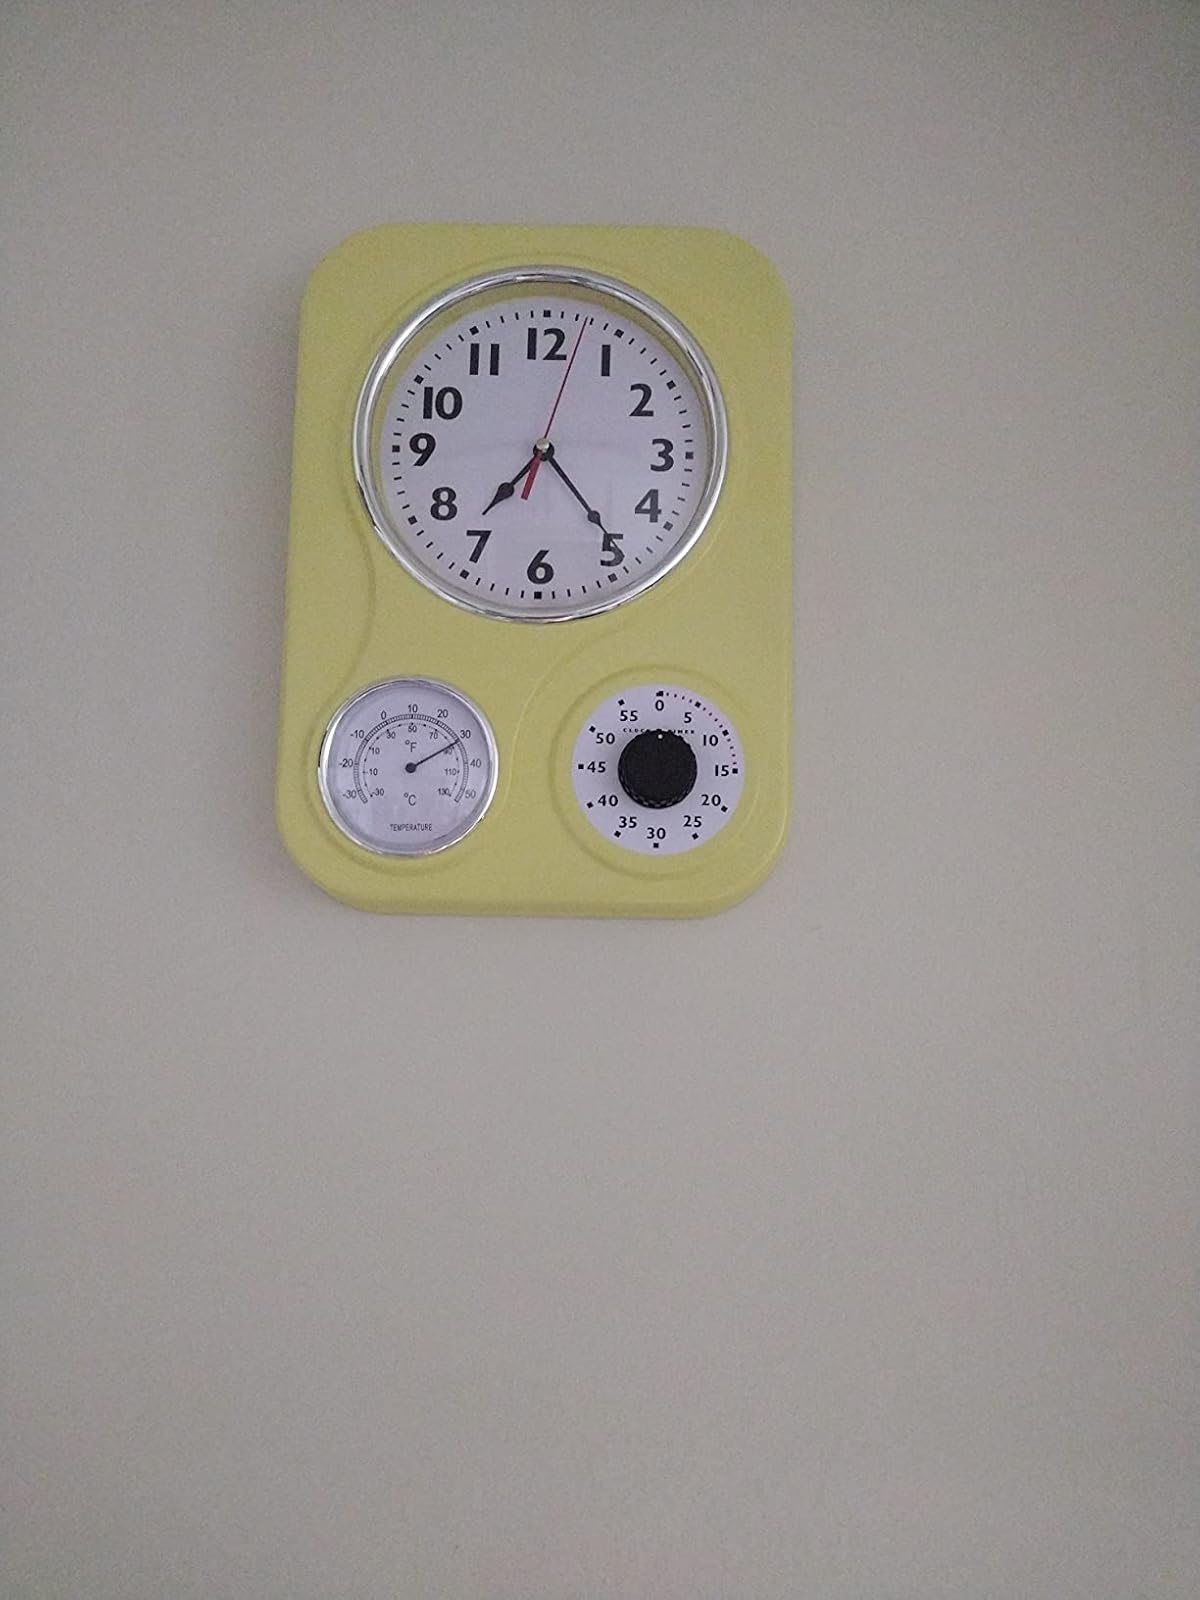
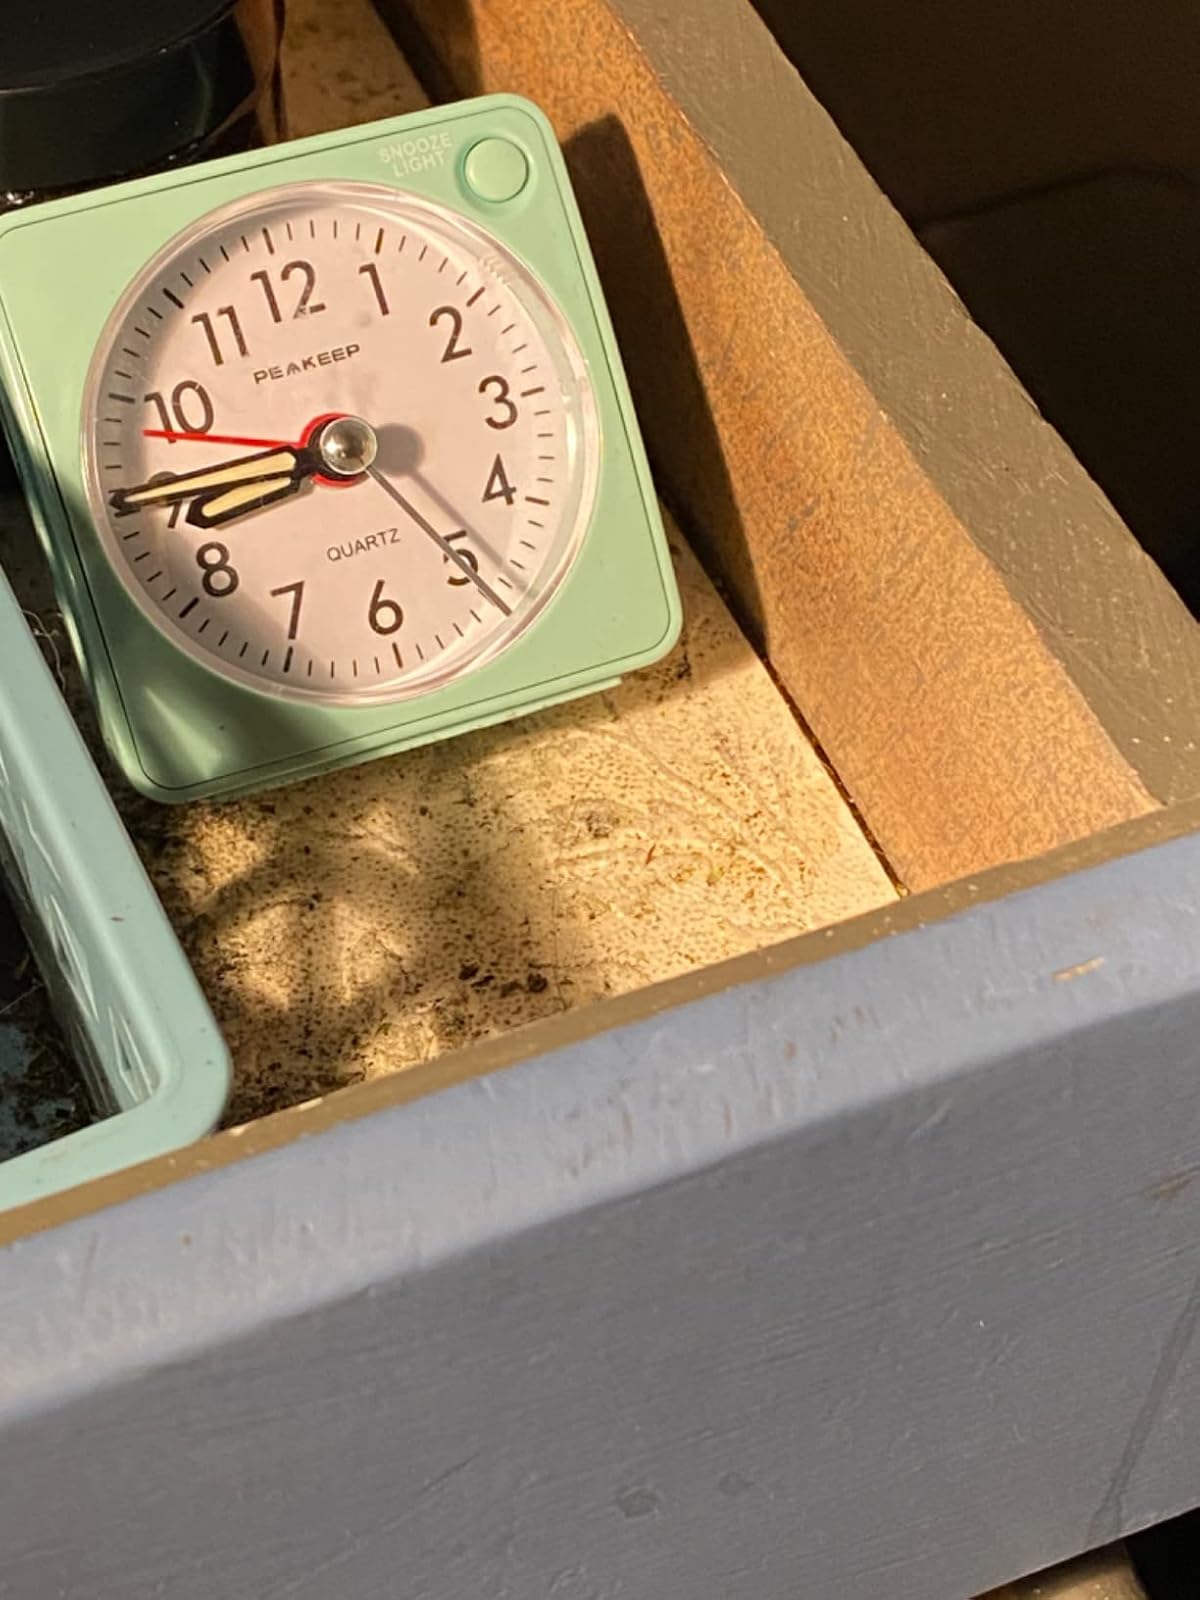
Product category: clock
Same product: no